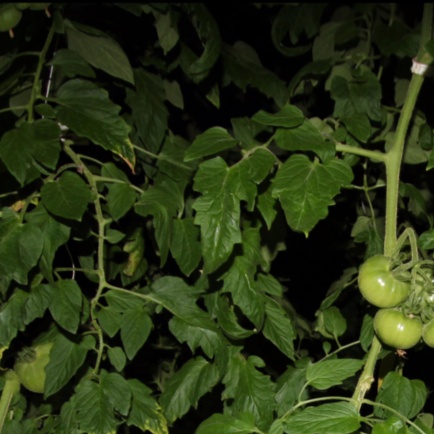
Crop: tomato